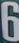
Number: 6